James Fisher-Harris

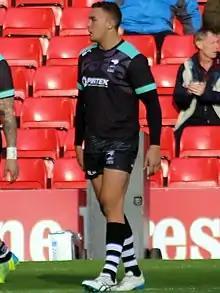
Fisher-Harris warming up for the Kiwis in 2016

On 2 May 2015, he played for the Junior Kiwis, against the Junior Kangaroos, starting at prop in the 22-20 loss at Robina Stadium. On 15 May 2015, Fisher-Harris re-signed with the Penrith club on a three-year contract. On 4 October 2015, Fisher-Harris played in the 2015 Holden Cup Grand final against the Manly-Warringah Sea Eagles, starting at second-row in the 34-18 victory.